RetroN

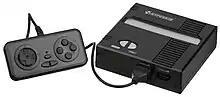
A RetroN 1, meant for playing NES games

A re-release, known as both the RetroN 1 HD and RetroN HD, came out in 2017. It has HDMI output and a controller that more closely resembles that of the NES. "IGN" believed that Hyperkin released the RetroN HD in response to Nintendo's discontinuation of the NES Classic Edition. The console received a mostly positive review from "GameSpot".